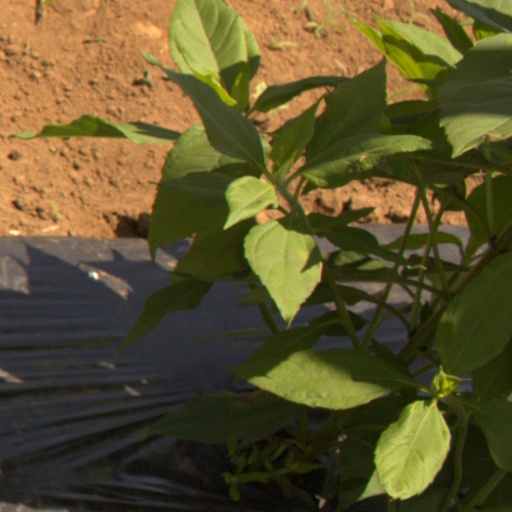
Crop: Jerusalem artichoke